River Dargle

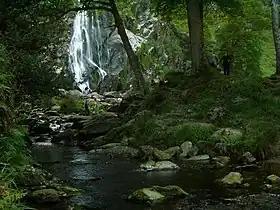
Powerscourt Waterfall on the Dargle

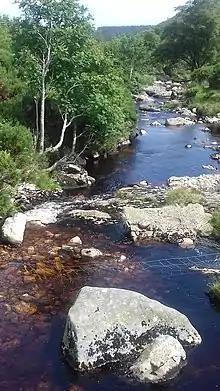
River Dargle at the foot of Maulin mountain by Watergates

The River Dargle is a river that flows from the Wicklow Mountains in Ireland to the Irish Sea. It forms Powerscourt Waterfall, receives the Glencree and Glencullen Rivers, and later the Glenmunder Stream / County Brook, and the Swan River at Bray, and reaches the sea at Bray Harbour.